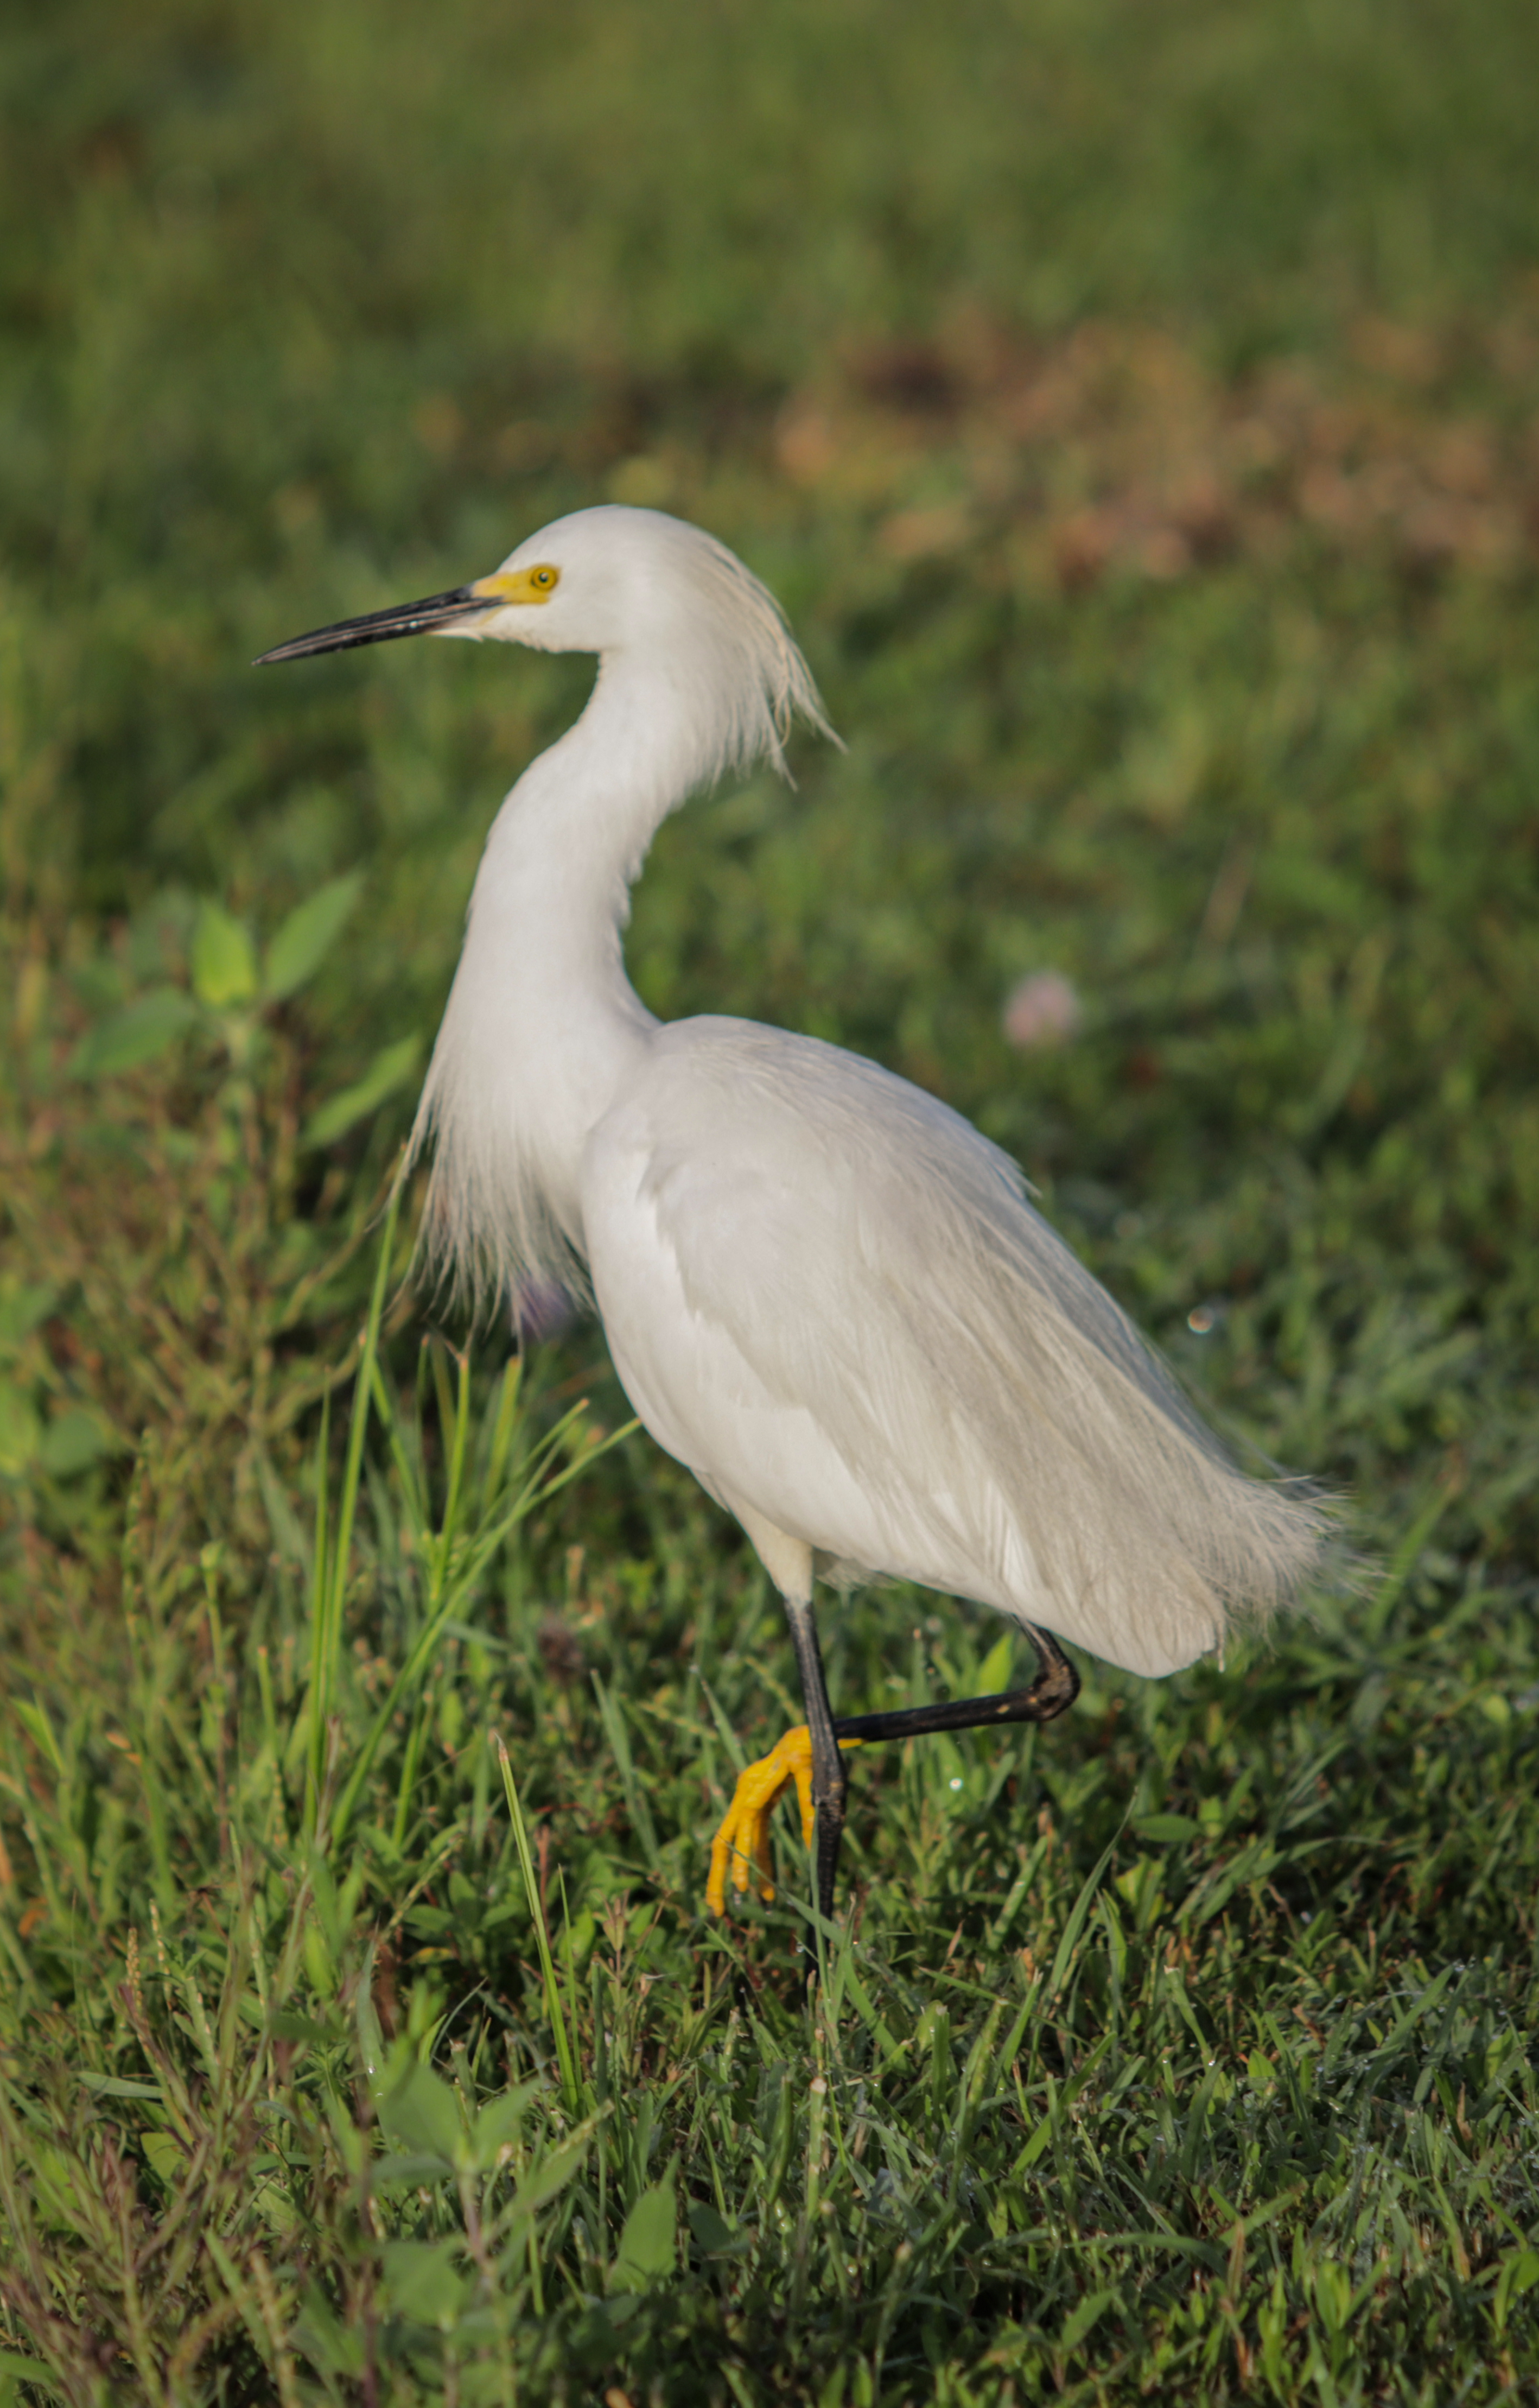
nature, water, bird, outdoors, beak, feather, natural landscape, wing, ciconiiformes, plant, water bird, seabird, terrestrial plant, egret, heron, crane like bird, grassland, pelecaniformes, grass, great heron, crane, event, wetland, terrestrial animal, wildlife, Freshwater marsh, shorebird, landscape